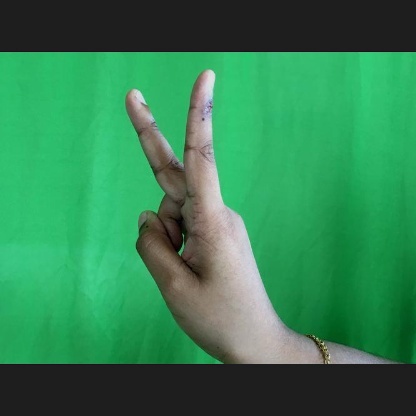
Mudra: Katrimukha